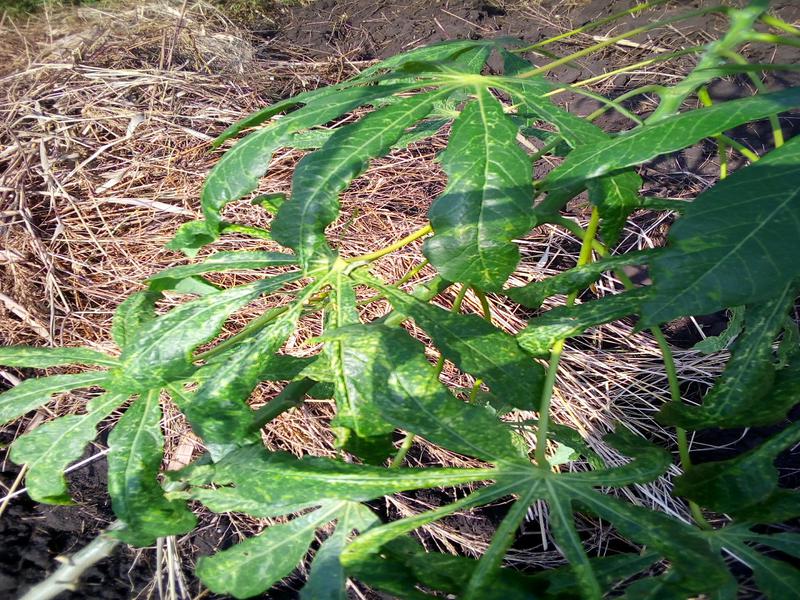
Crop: cassava
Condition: mosaic_disease